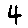
Label: 4